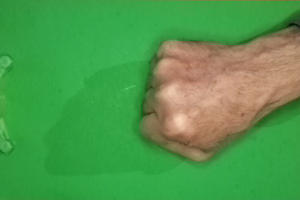
Label: rock